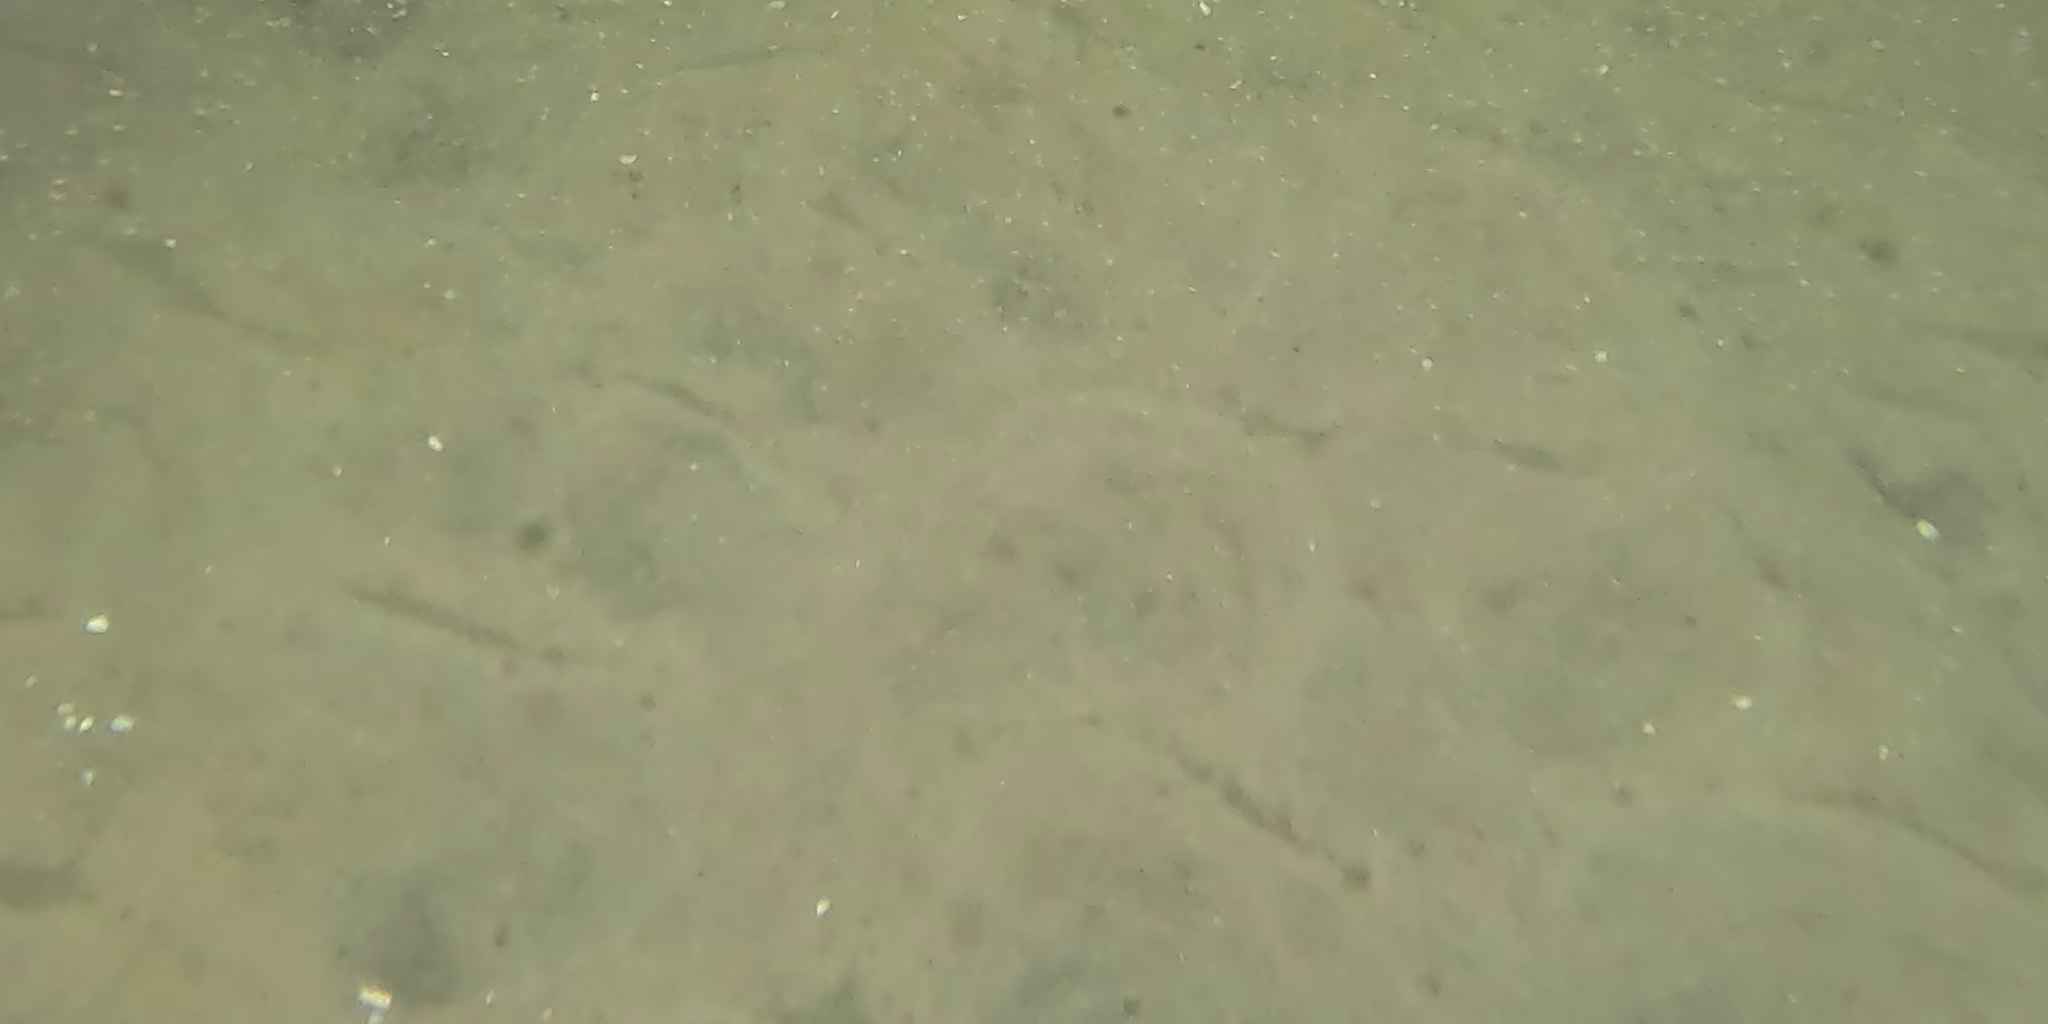
Seabed habitat: sand